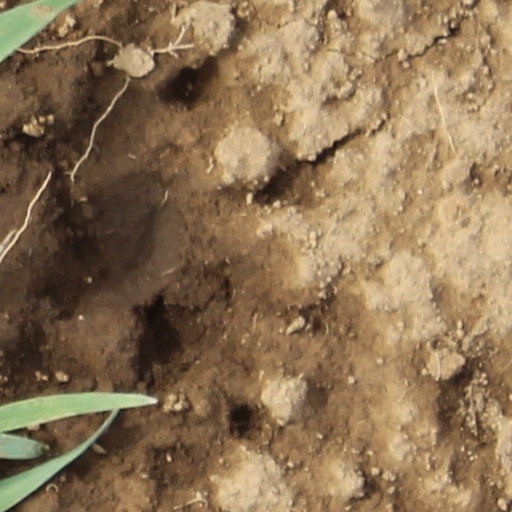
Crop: wheat